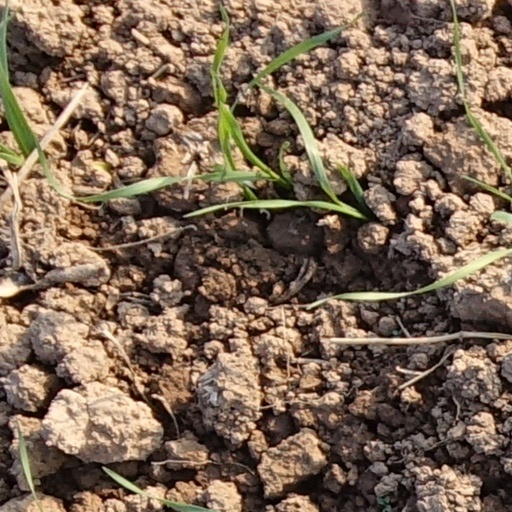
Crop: wheat